Chaos Walking (film)

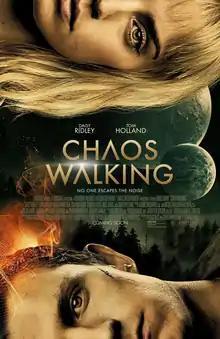
Theatrical release poster

Chaos Walking is a 2021 American dystopian science-fiction action-thriller film directed by Doug Liman and written by Patrick Ness and Christopher Ford. It is based on Ness's science fiction trilogy "Chaos Walking", adapting its first book, 2008's "The Knife of Never Letting Go". It stars Daisy Ridley, Tom Holland, Mads Mikkelsen, Demián Bichir, Cynthia Erivo, Nick Jonas and David Oyelowo. It follows a young man who lives in a dystopian world without women, where all living creatures can hear each other's thoughts in streams of images, words, and sounds, called "Noise". When a woman crash-lands on the planet, he protects her from danger.